La Ciudad Blanca

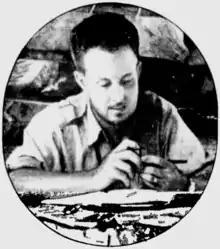
Explorer Theodore Morde claimed to discover the settlement

La Ciudad Blanca (Spanish for "The White City") is a legendary settlement said to be located in the Gracias a Dios Department in eastern Honduras. It is also known by the Pech name Kahã Kamasa ("White Town"). This extensive area of rainforest, which includes the Río Plátano Biosphere Reserve, has long been the subject of multidisciplinary research. Archaeologists refer to it as being a part of the Isthmo-Colombian Area of the Americas, one in which the predominant indigenous languages have included those in the Chibchan and Misumalpan families. Due to the many variants of the story in the region, most professional archaeologists doubt that it refers to any one actual settlement, much less one representing a city of the Pre-Columbian era. They point out that there are multiple large archaeological sites in the region and that references to the legendary White City cannot be proven to refer to any single place.